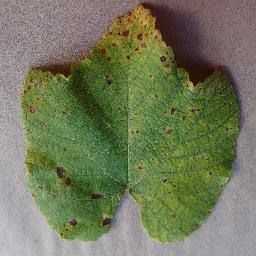
Label: Grape___Leaf_blight_(Isariopsis_Leaf_Spot)